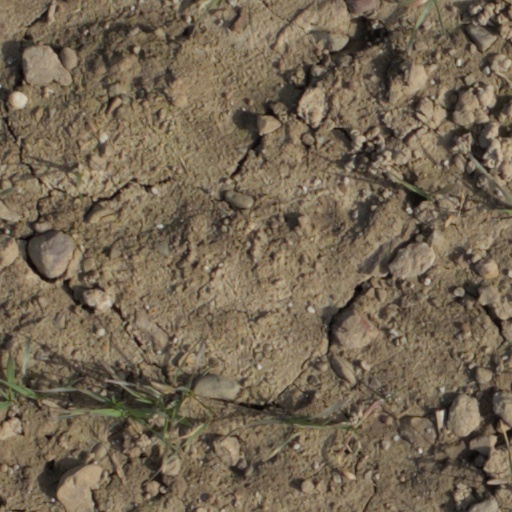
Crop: wheat